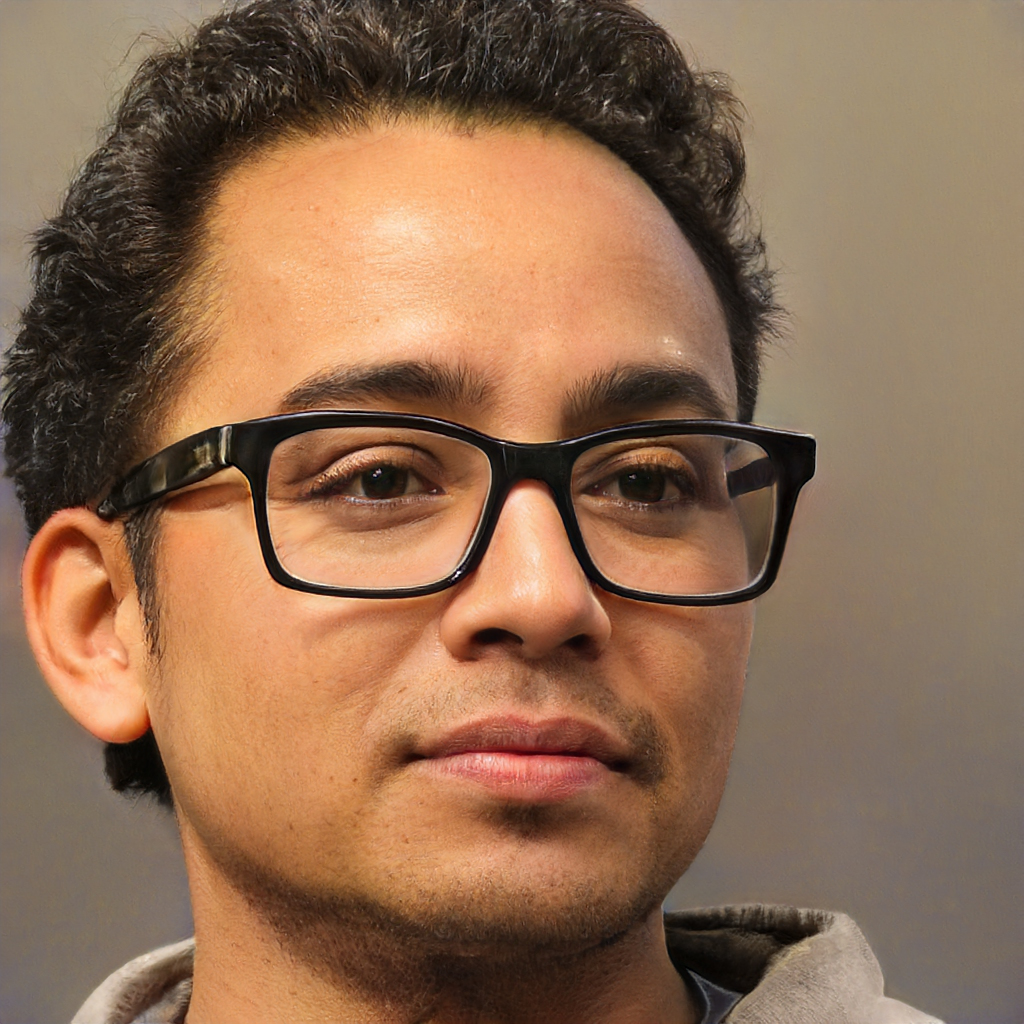
Label: Colored